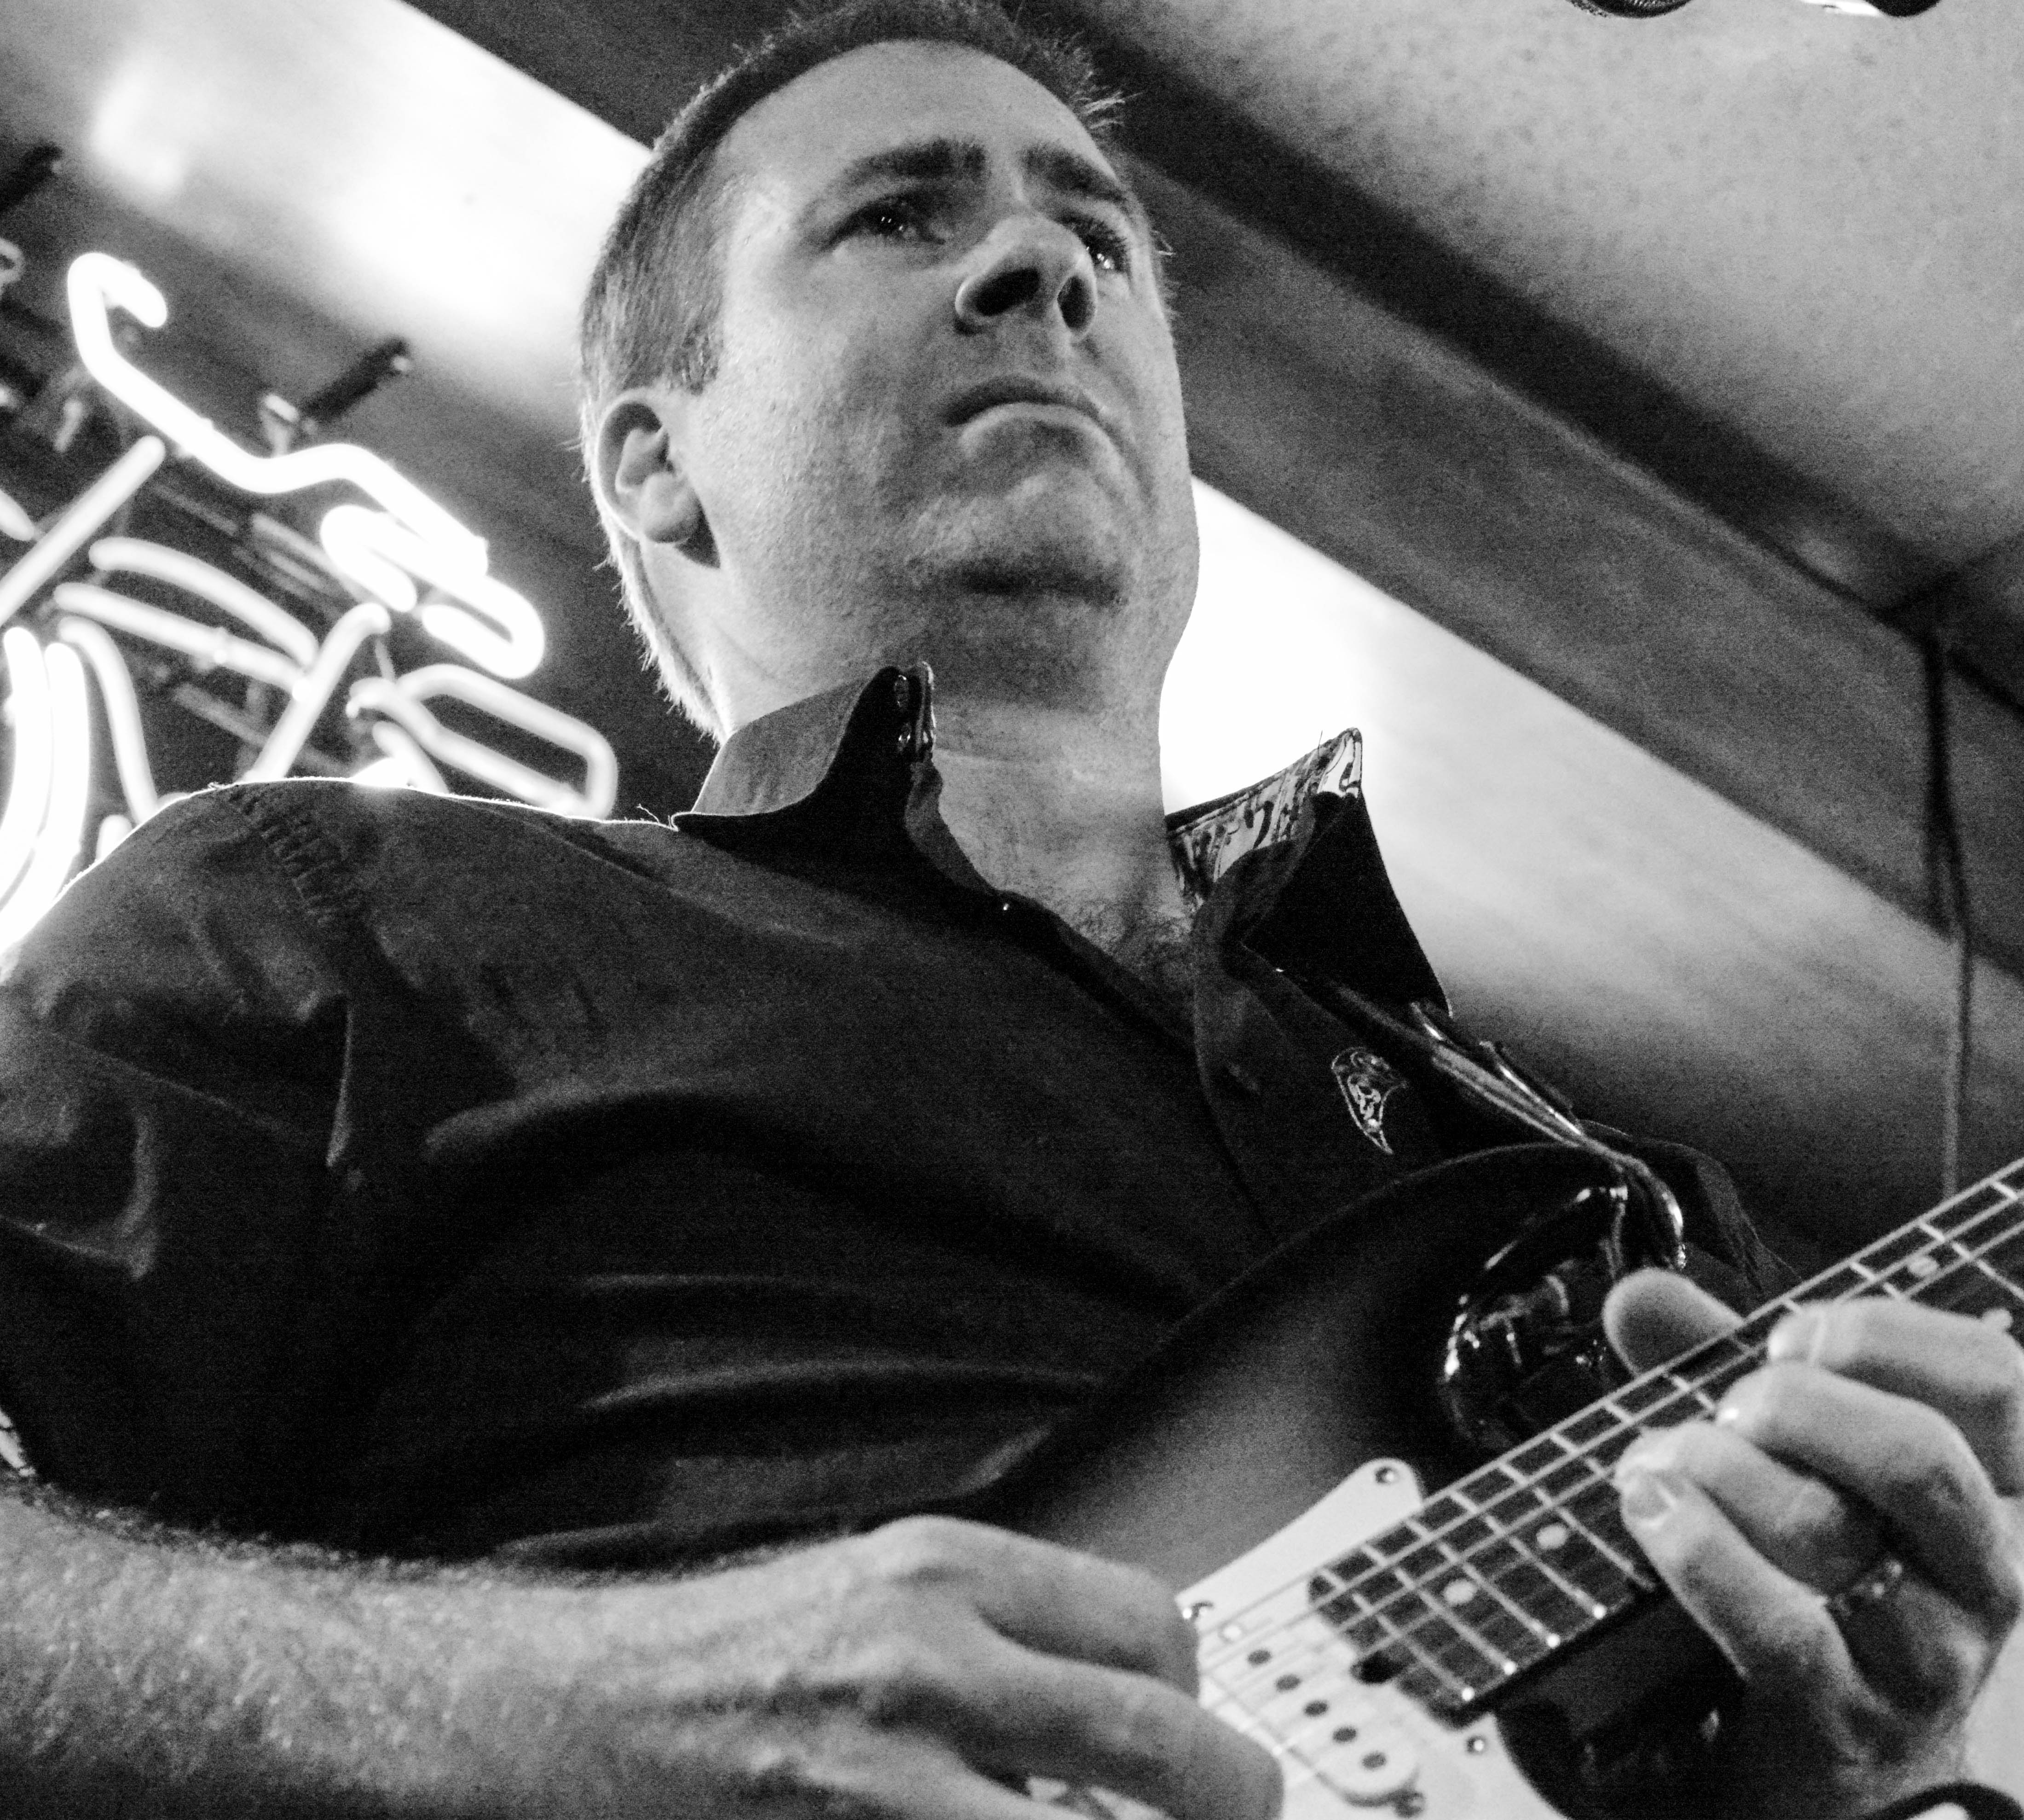
man, person, music, black and white, guitar, musician, black, monochrome, guitarist, monochrome photography, film noir